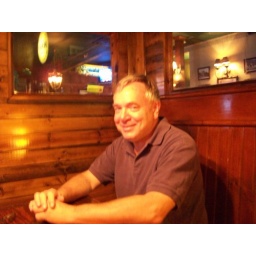
Birthday boy in orange